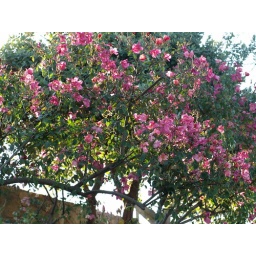
This rose garden is on the north bank of the river Torrens, between the University footbridge and the Albert bridge near the Zoo.